187th Infantry Regiment (United States)

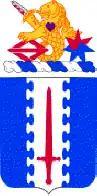
Coat of arms

The 187th Airborne Infantry Regiment (Rakkasans) is a regiment of the 101st Airborne Division.